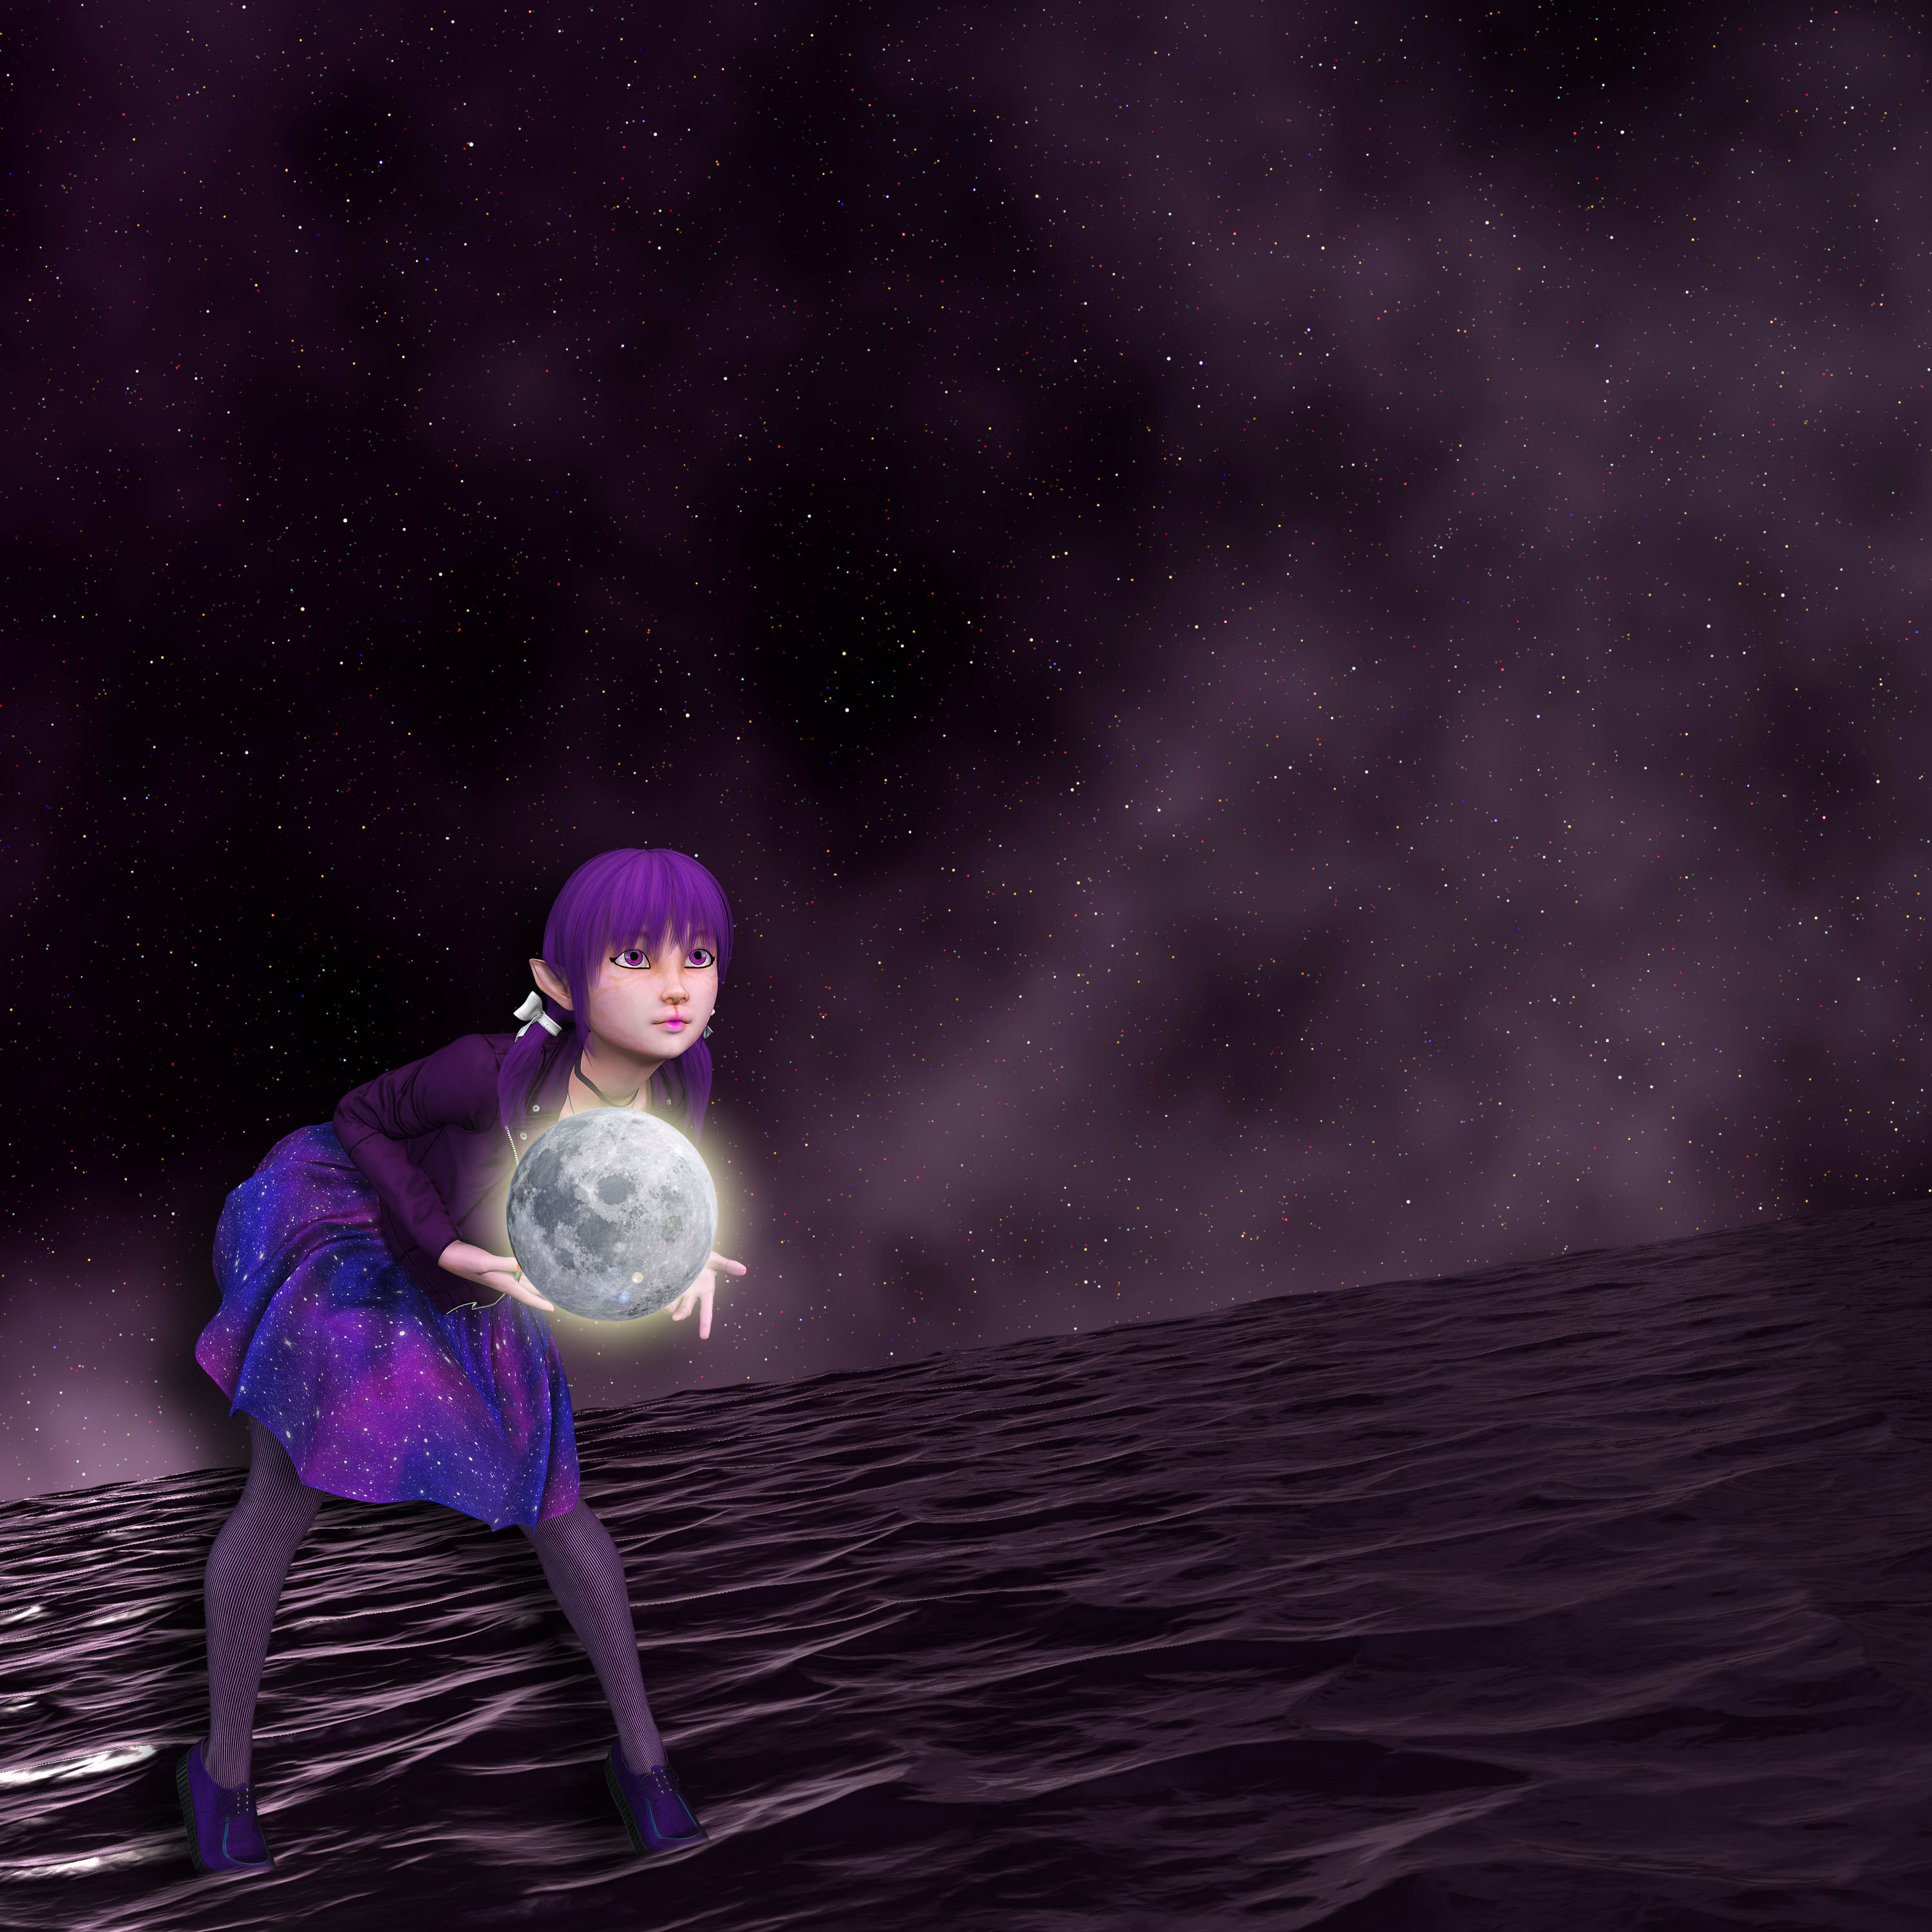
fantasy, background, nebula, night, darkness, moon, water, purple, sky, violet, atmosphere, star, space, screenshot, computer wallpaper, midnight, girl, fun, astronomical object